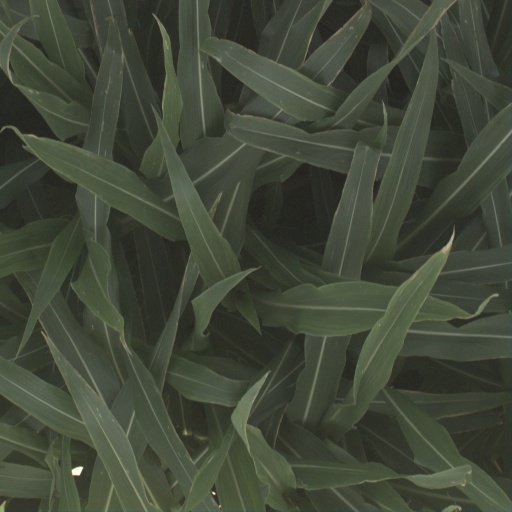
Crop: sorghum